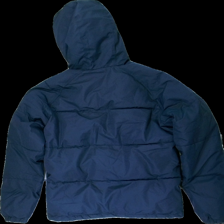
View: back
Type: Winter jacket
Category: Men
Brand: Jack And Jones
Colors: Blue
Material: 100% polyester
Cut: Regular
Size: S
Season: Winter
Price range: 100-150
Recommended usage: Reuse
Description: blå vinterjacka i mycket bra skick